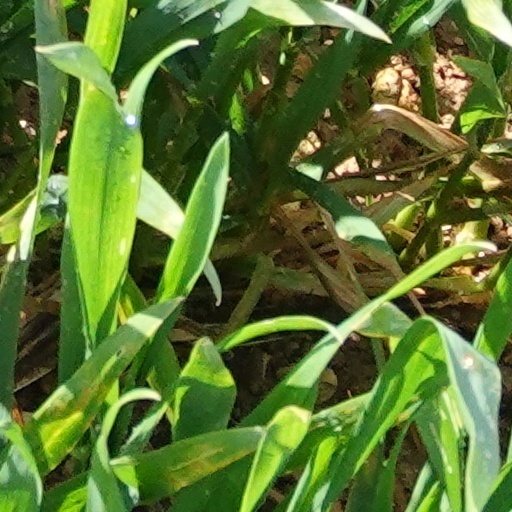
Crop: wheat